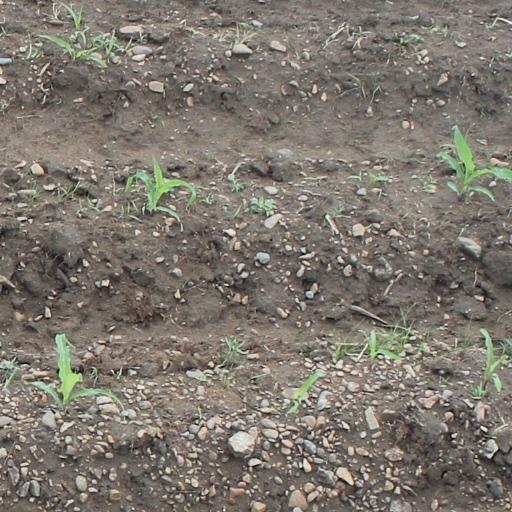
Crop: maize; corn